Argonautica

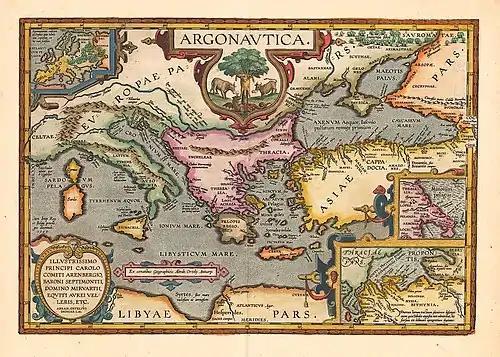
Map interpreting the voyage according to Apollonius Rhodius' "Argonautica", reprint of Ortelius' "Parergon", 1624

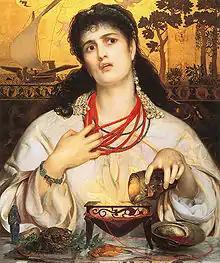
In "Medea", a conflicted Medea is shown mixing a potion for an incantation, c. 1867 by Frederick Sandys

The Argonauts reach a gulf in the Propontis, home to the Bebrycians, whose king Amycus demands a boxing match with the champion of these "sea-wanderers". He does this with all travellers and he doesn't even ask who they are. Angered by such disrespect, Polydeukes volunteers and the fight begins. Amycus is a man-mountain but the young Argonaut is skilled with his fists and eventually lands a lethal blow. The Bebrycians rush on the victor, weapons drawn, but they are intercepted and chased off by his rampant crewmates. Some sheep are herded on board and the "Argo" leaves the following day. Their next stop is on the opposite coast, near the home of Phineus, once a king of the Thynians. He too doesn't ask who these travellers are. He already knows. His powers of prophecy are so great that Zeus has punished him for giving away divine secrets, afflicting him with extreme old age, blindness and daily visits from the harpies. Jason and the Argonauts are destined to rescue him from the harpies and thus he welcomes them as his deliverers. Zetes and Calais, sons of the north wind, duly chase the pests away, and the blind old man gratefully reveals the safest route to Colchis and how best to sail past the Clashing Rocks.